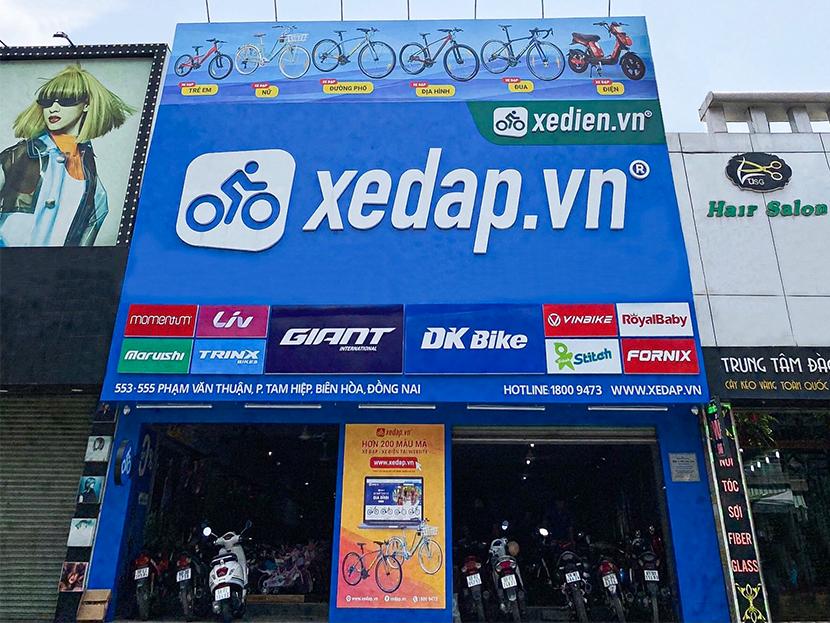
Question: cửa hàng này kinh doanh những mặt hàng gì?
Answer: cửa hàng này bán các loại xe đạp